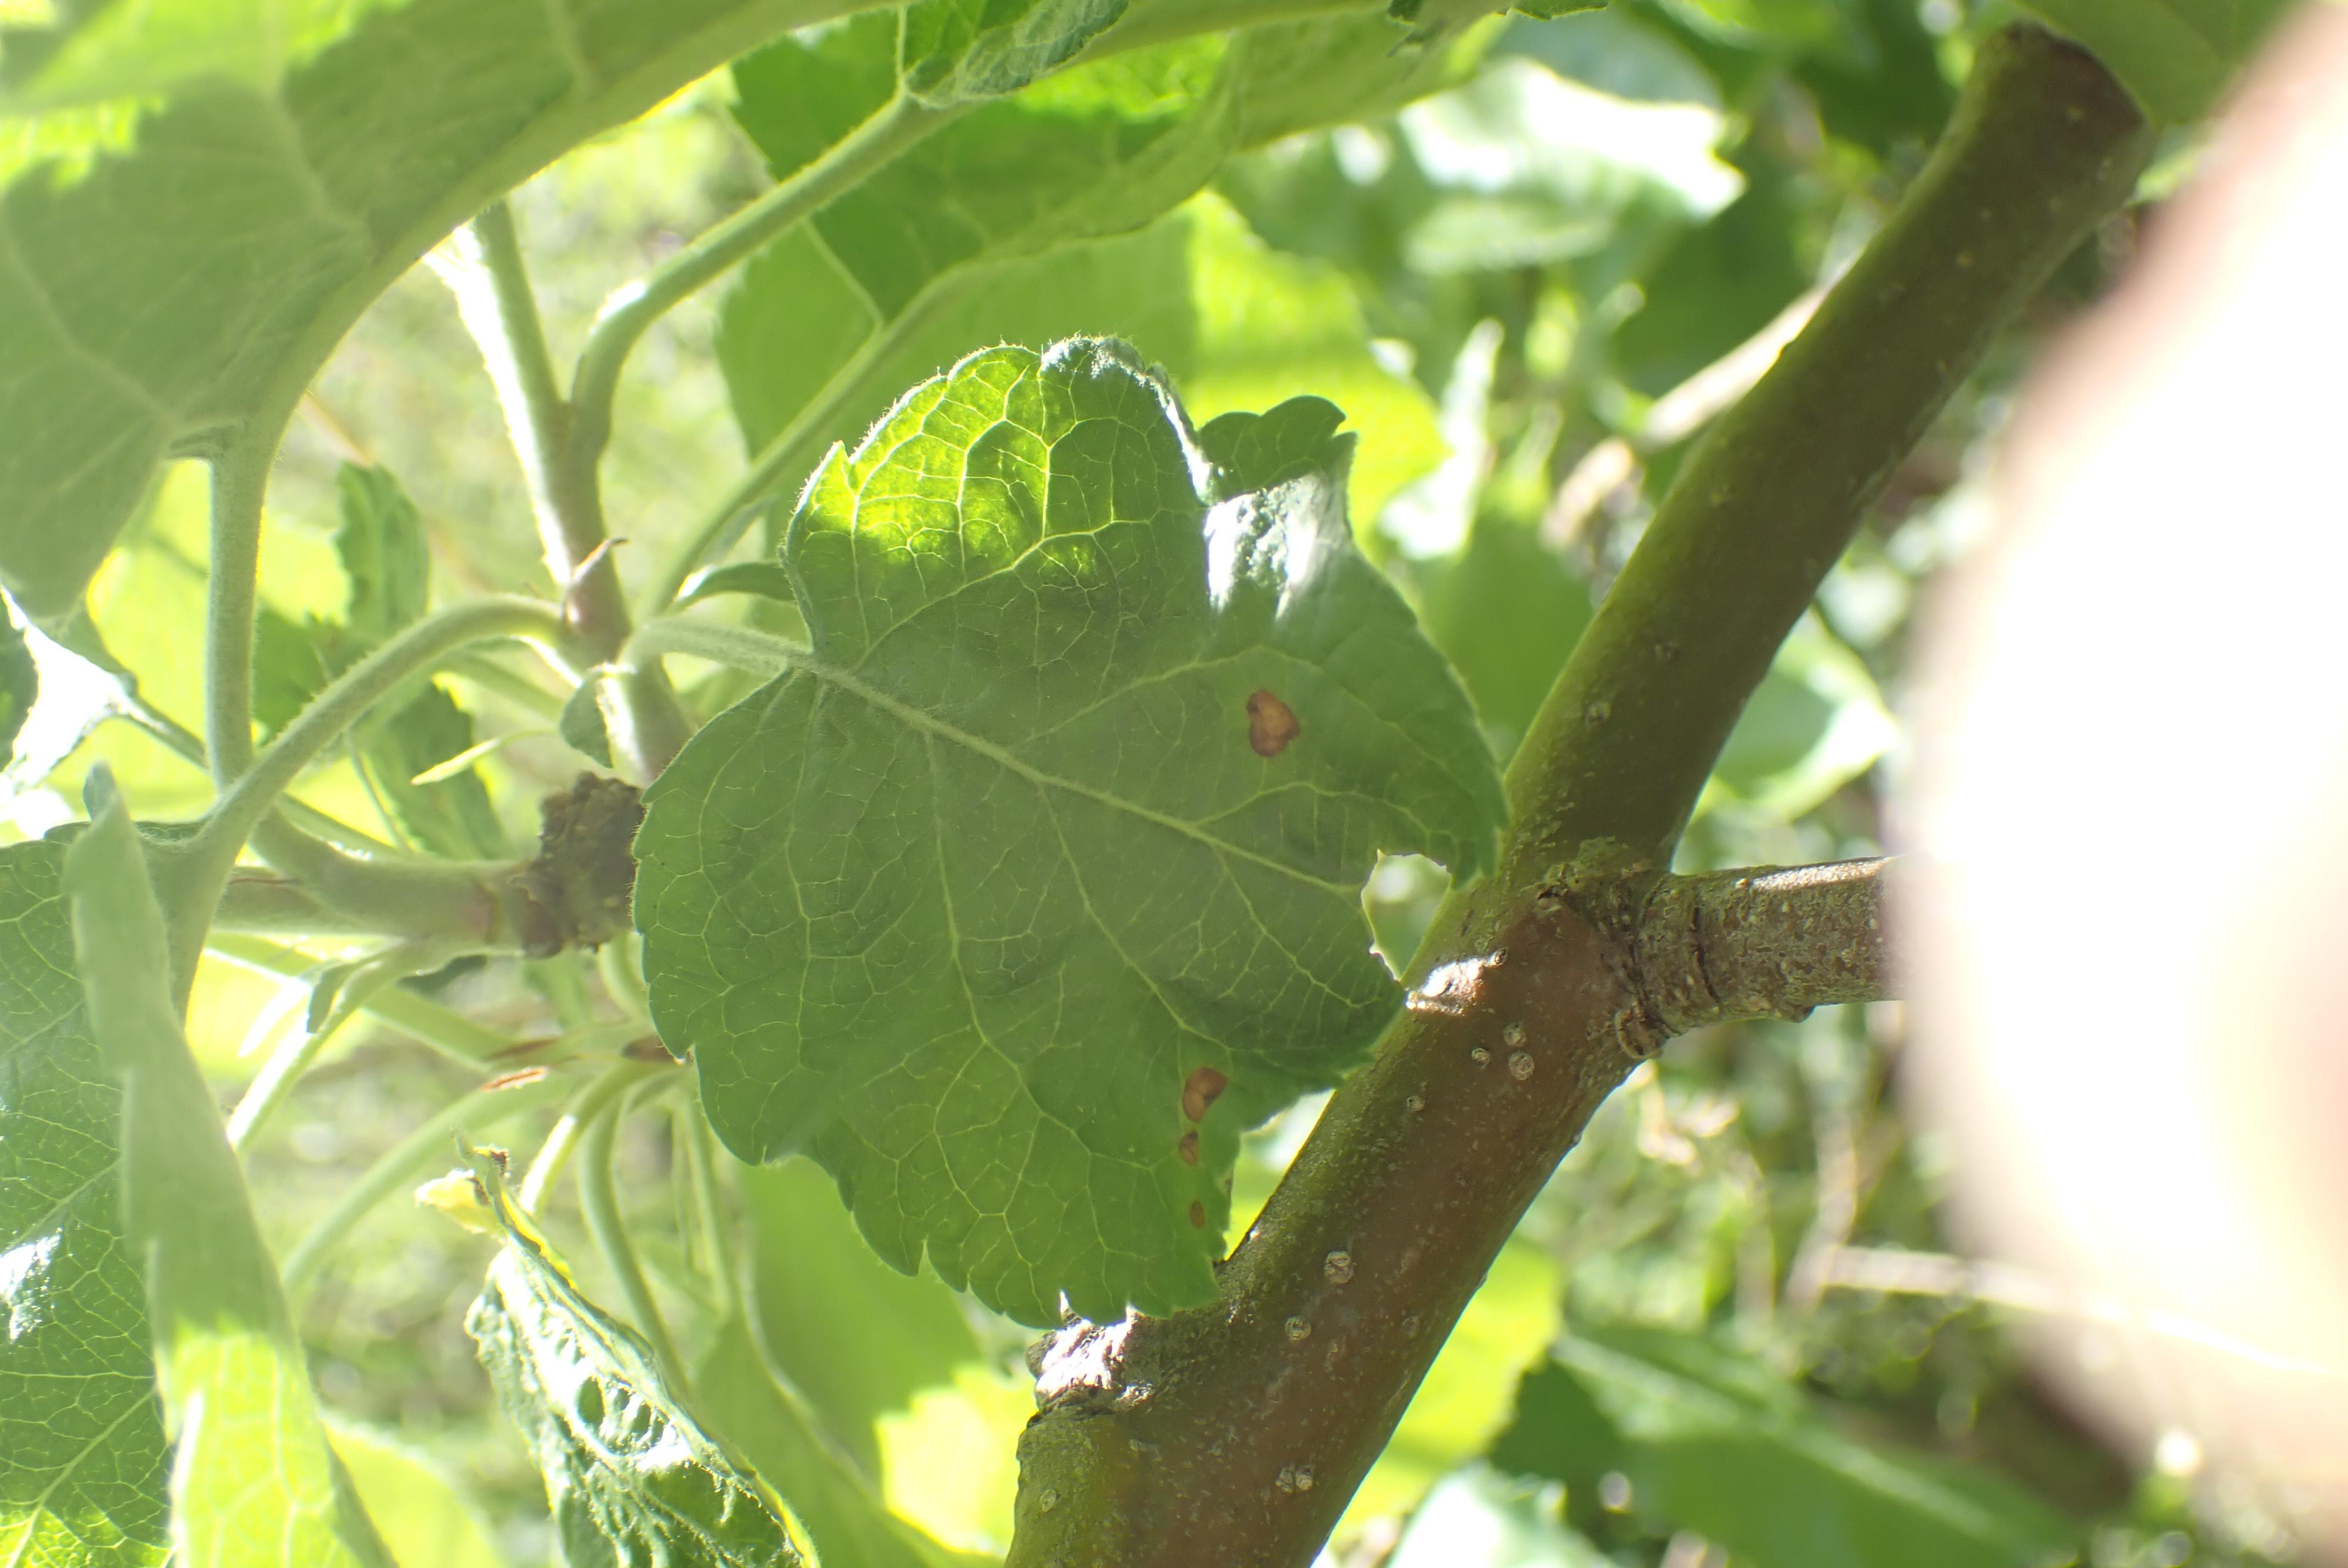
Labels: frog_eye_leaf_spot